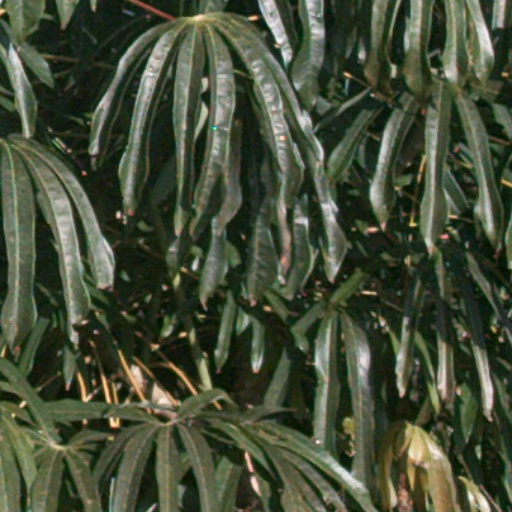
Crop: cassava